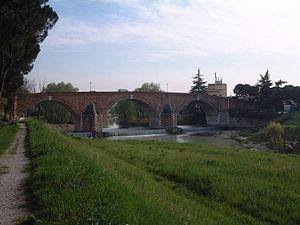
Le Ponte Vecchio, ou Ponte Clemente, est le plus ancien pont de Cesena, en Émilie-Romagne, et est aussi l'un des symboles de la ville. Le pont traverse le fleuve Savio, dans l'un des points les plus étroits de la cité.
Le centre historique de Cesena comprend de nombreux palazzi et édifices religieux d’un intérêt historique et artistique notable. Cesena est une des rares cités à avoir conservé presque intactes ses murailles et une grande partie des tours et portes qui délimitent le centre historique, qui se trouve sous l’antique Rocca Malatestiana.